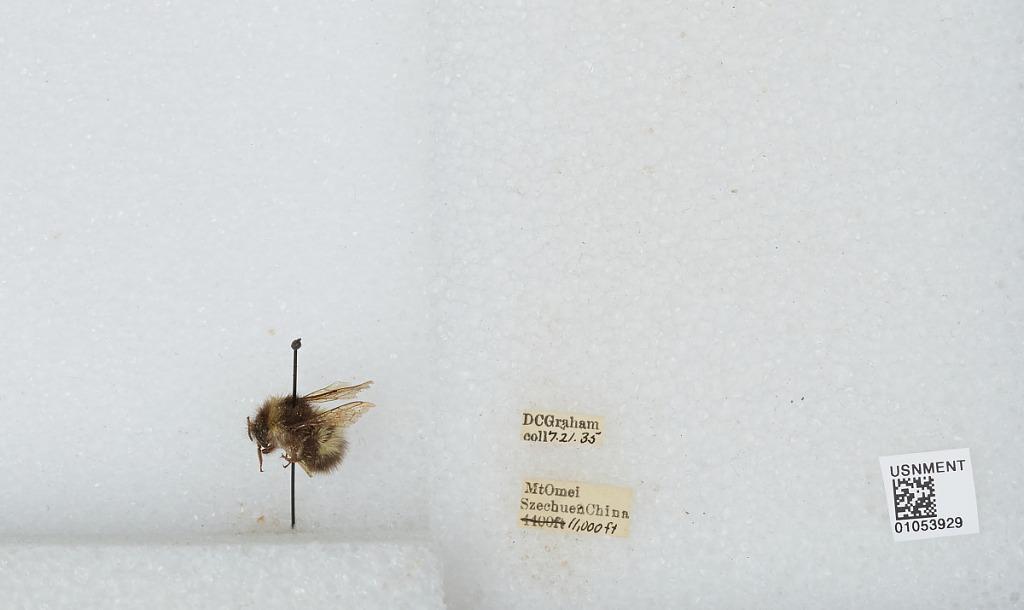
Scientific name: Bombus sp.
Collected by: D. Graham
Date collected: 1935-7-21
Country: China
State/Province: Sichuan
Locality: Mt Emei